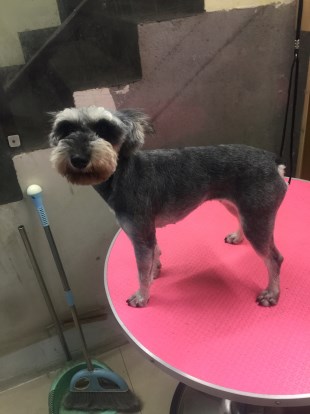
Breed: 2342-n000102-miniature_schnauzer